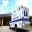
Label: ambulance